William Scott-Moncrieff

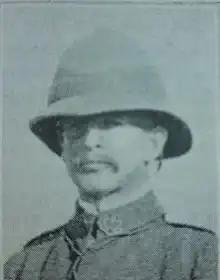
William Scott-Moncrieff

Brigadier General William Scott-Moncrieff (June 1858 – 28 June 1915) was a British Army officer. He was killed during the Gallipoli campaign while commanding the 156th (Scottish Rifles) Brigade.